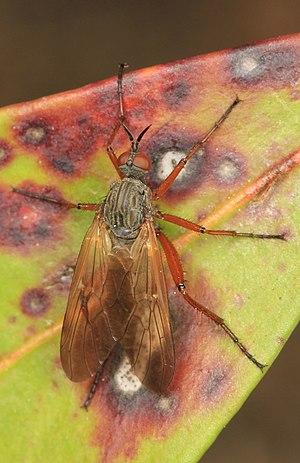
Empis spectabilis est une espèce d'insectes diptères brachycères de la famille des Empididae.